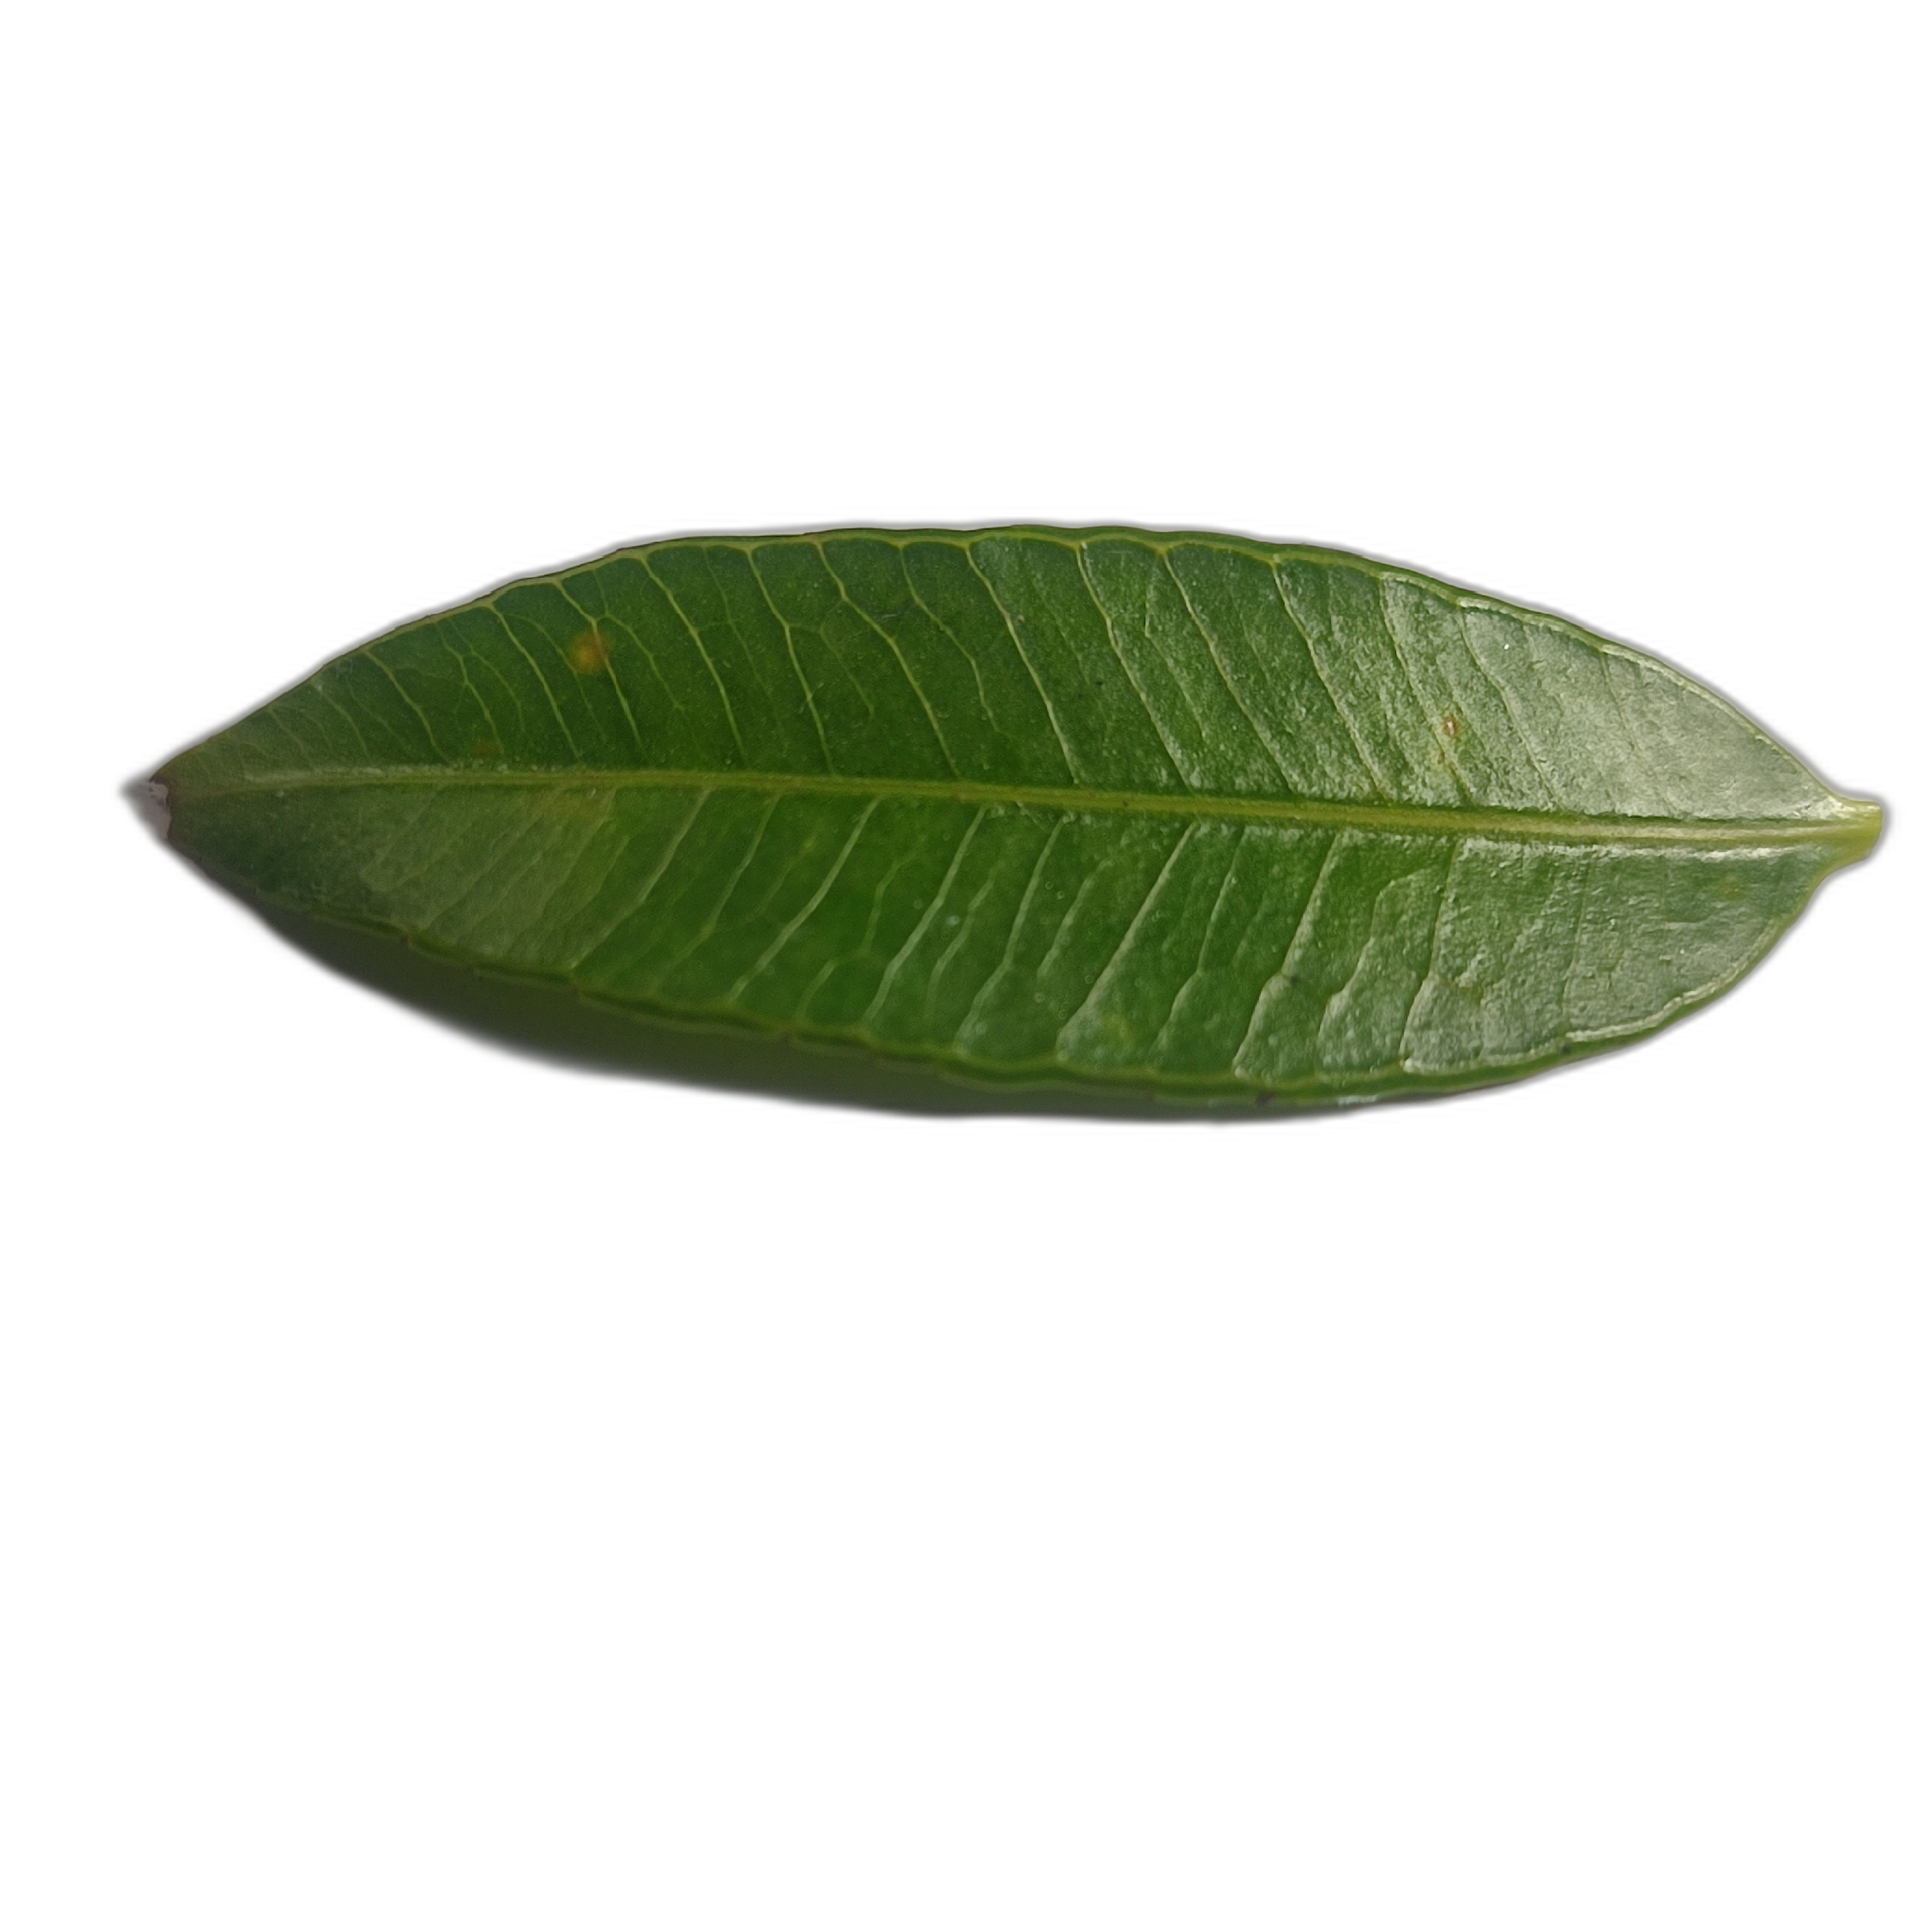
Label: healthy